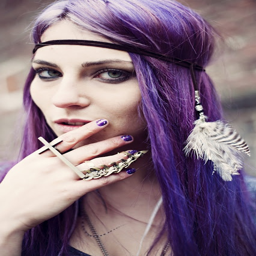
if i get purple streaks in my hair , this is the shade i would want .